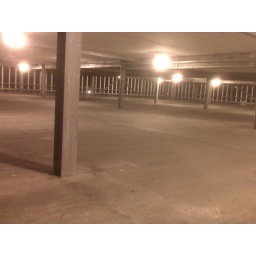
A very empty car park at uni, another late night spent in the library :-(